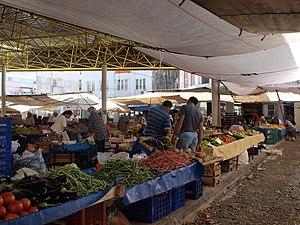
Ortaca est une ville et un district de Turquie situés dans la province de Muğla.